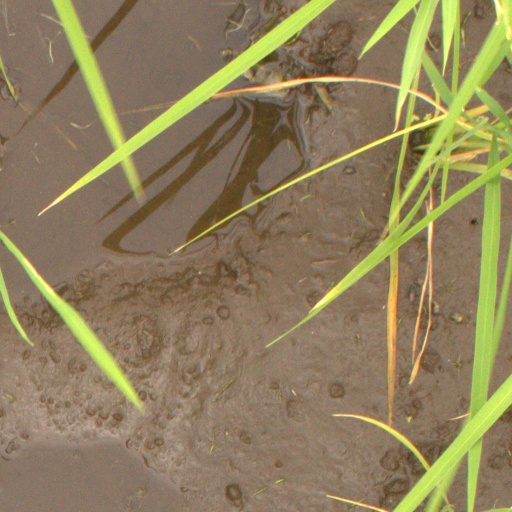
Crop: rice